Ōsakakō Station

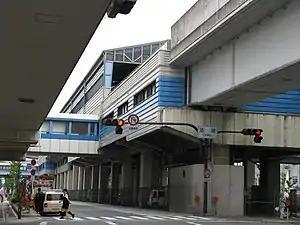
Ōsakakō Station exterior

is a train station on the Osaka Metro Chūō Line in Minato-ku, Osaka, Japan. It is the stop that serves the Osaka Aquarium Kaiyukan aquarium.